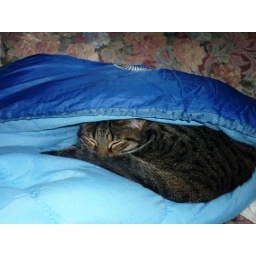
cat in a sleeping bag